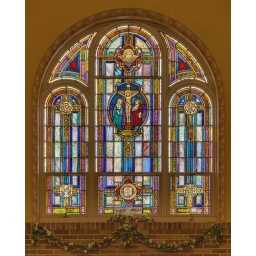
Saint Anthony Roman Catholic Church, in Lemay, Missouri, USA - stained glass window of the Crucifixion